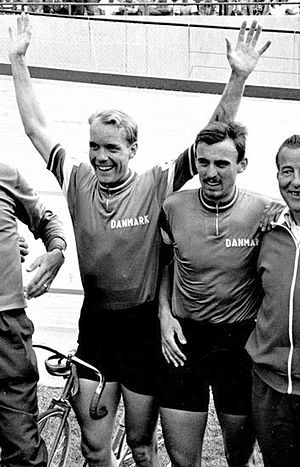
Reno B. Olsen
Reno B. Olsen er tidligere dansk olympisk cykelrytter. Han vandt guldmedaljen ved Sommer-OL 1968, og vandt Danmarksmesterskaberne i 1966-68 og igen i 1971-1973.